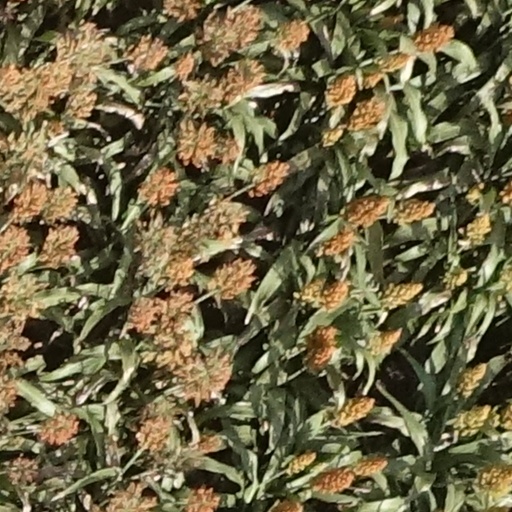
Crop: sorghum